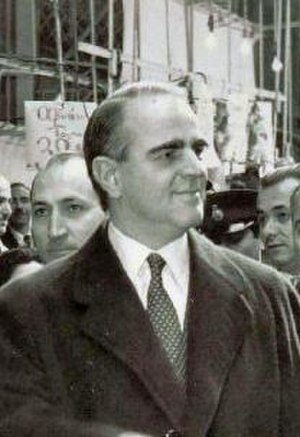
Konstantinos Karamanlis
Konstantinos Karamanlis var en græsk politiker.